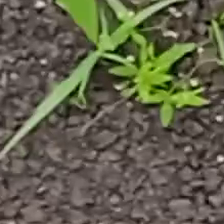
Weed species: Digitaria_SP_(Digitaria Sanguinalis )